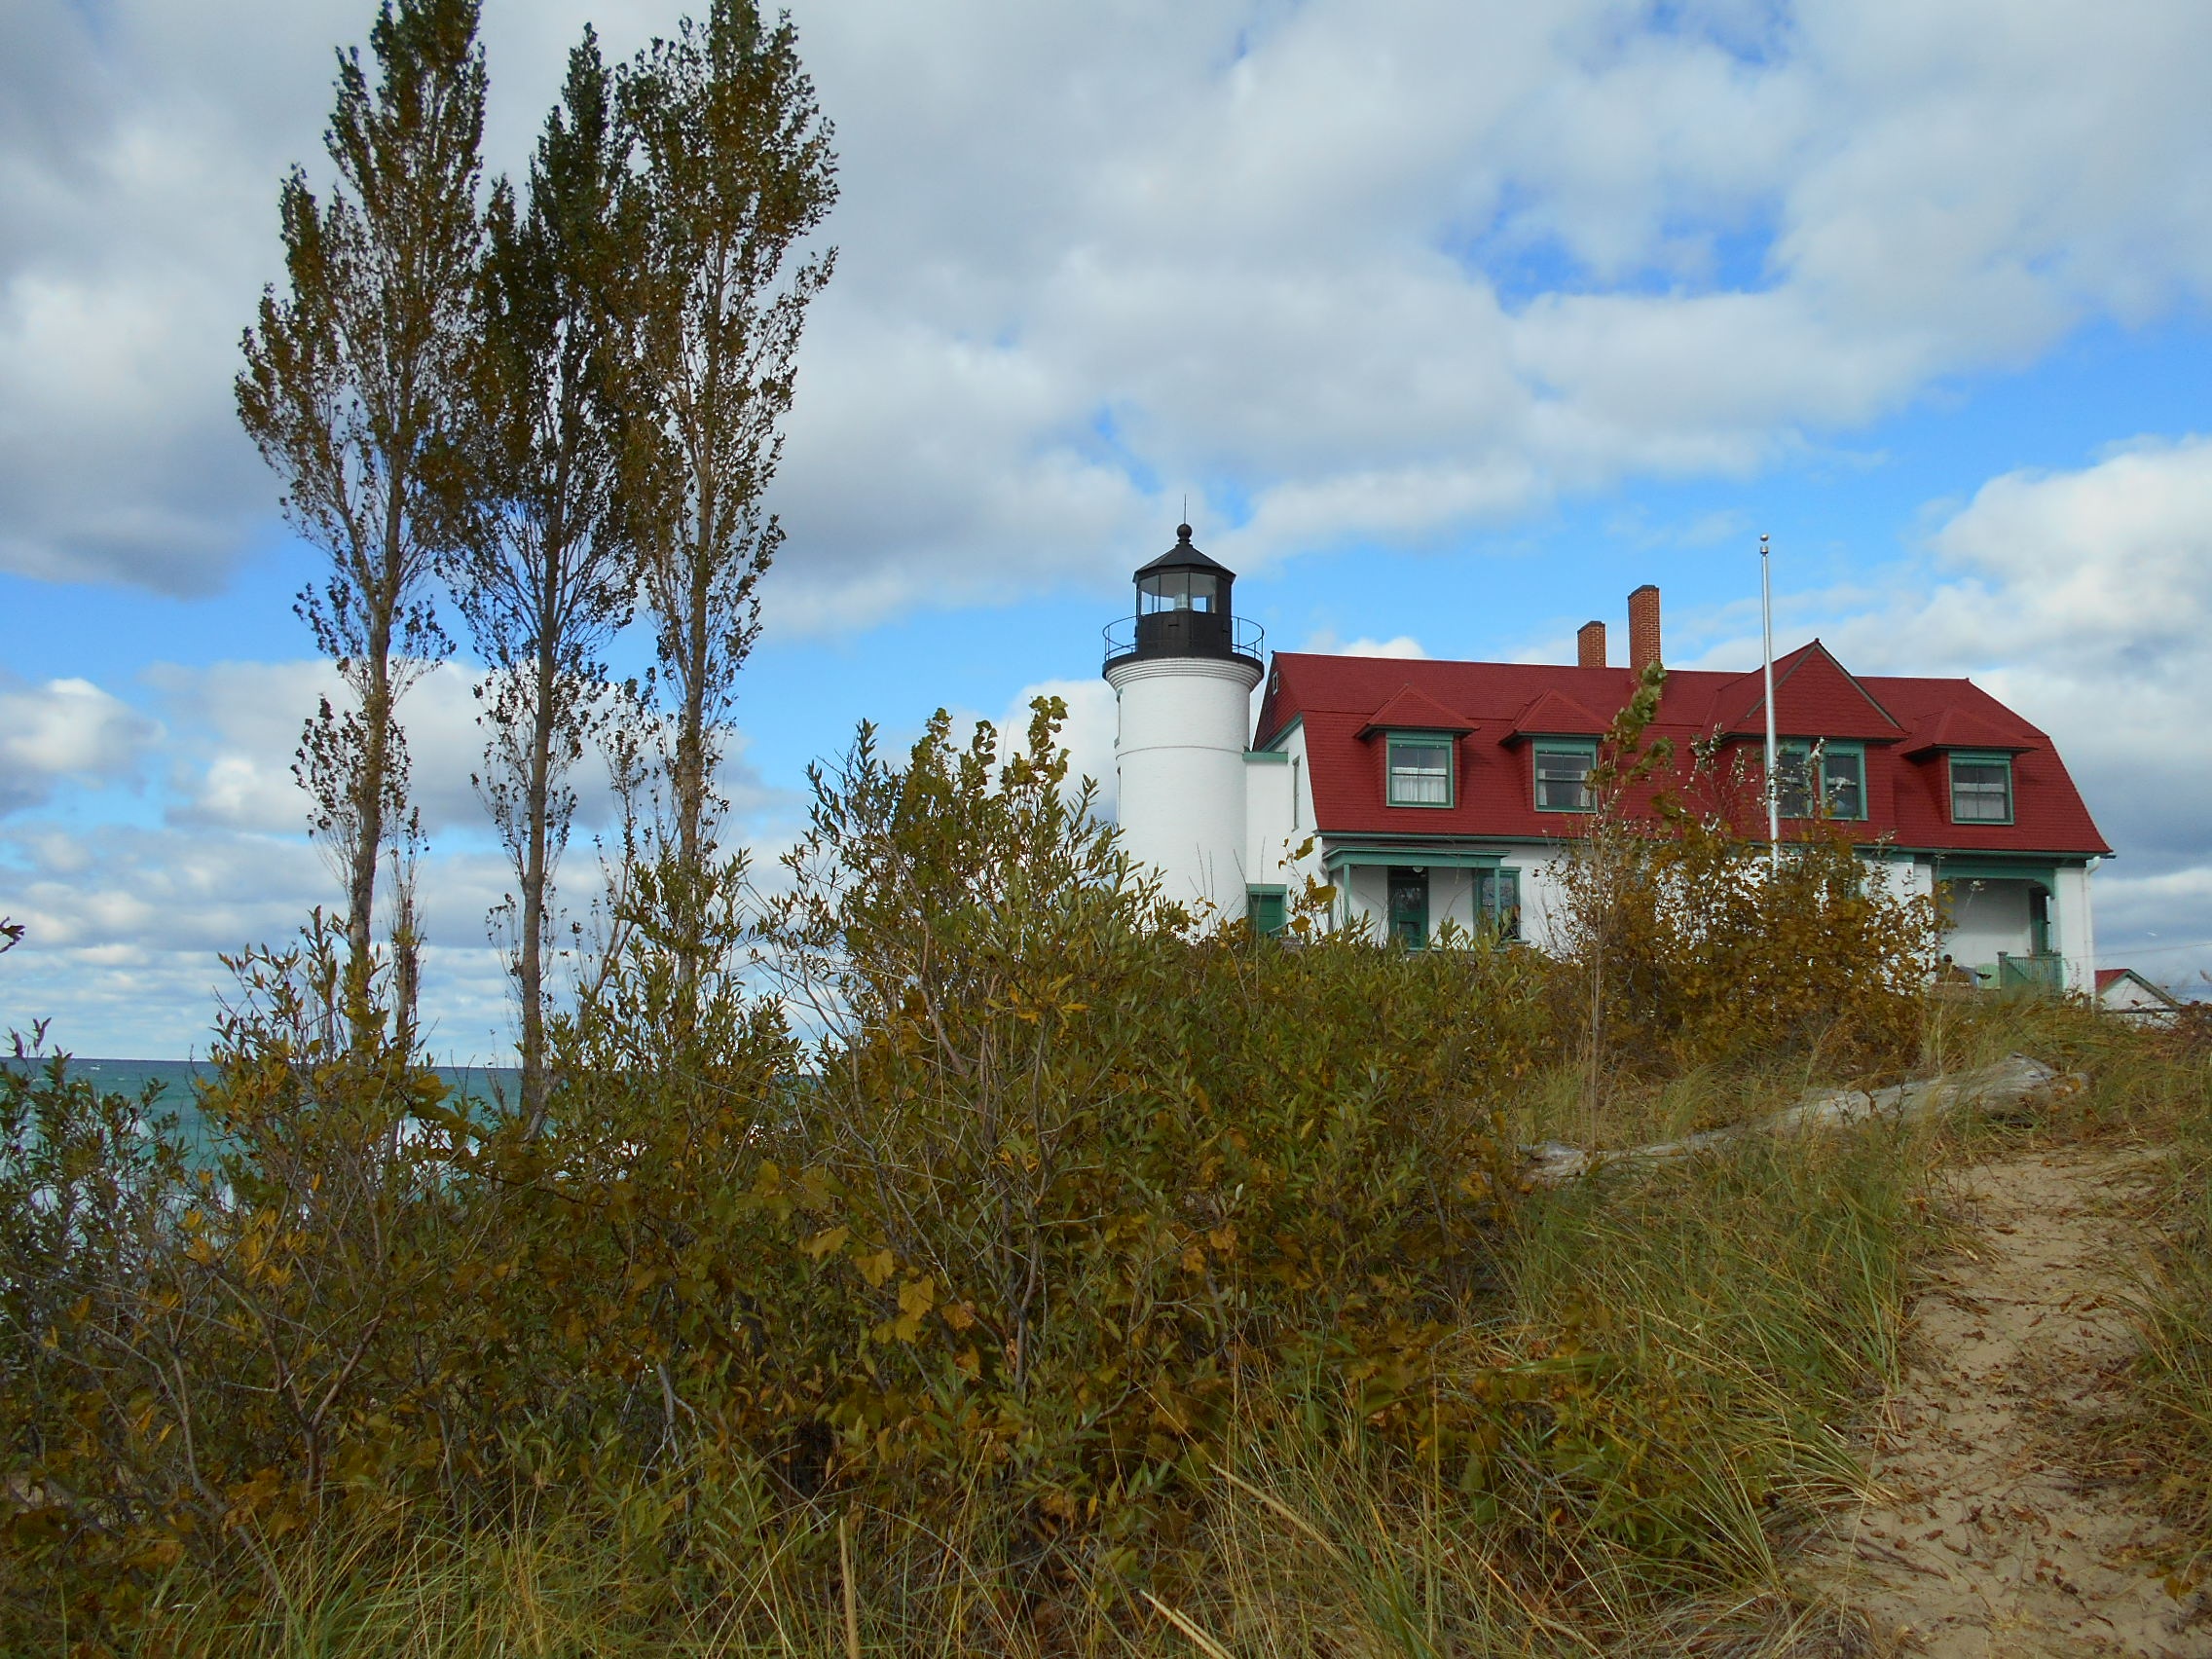
coast, nature, mountain, lighthouse, farm, house, hill, lake, tower, cottage, michigan, rural area